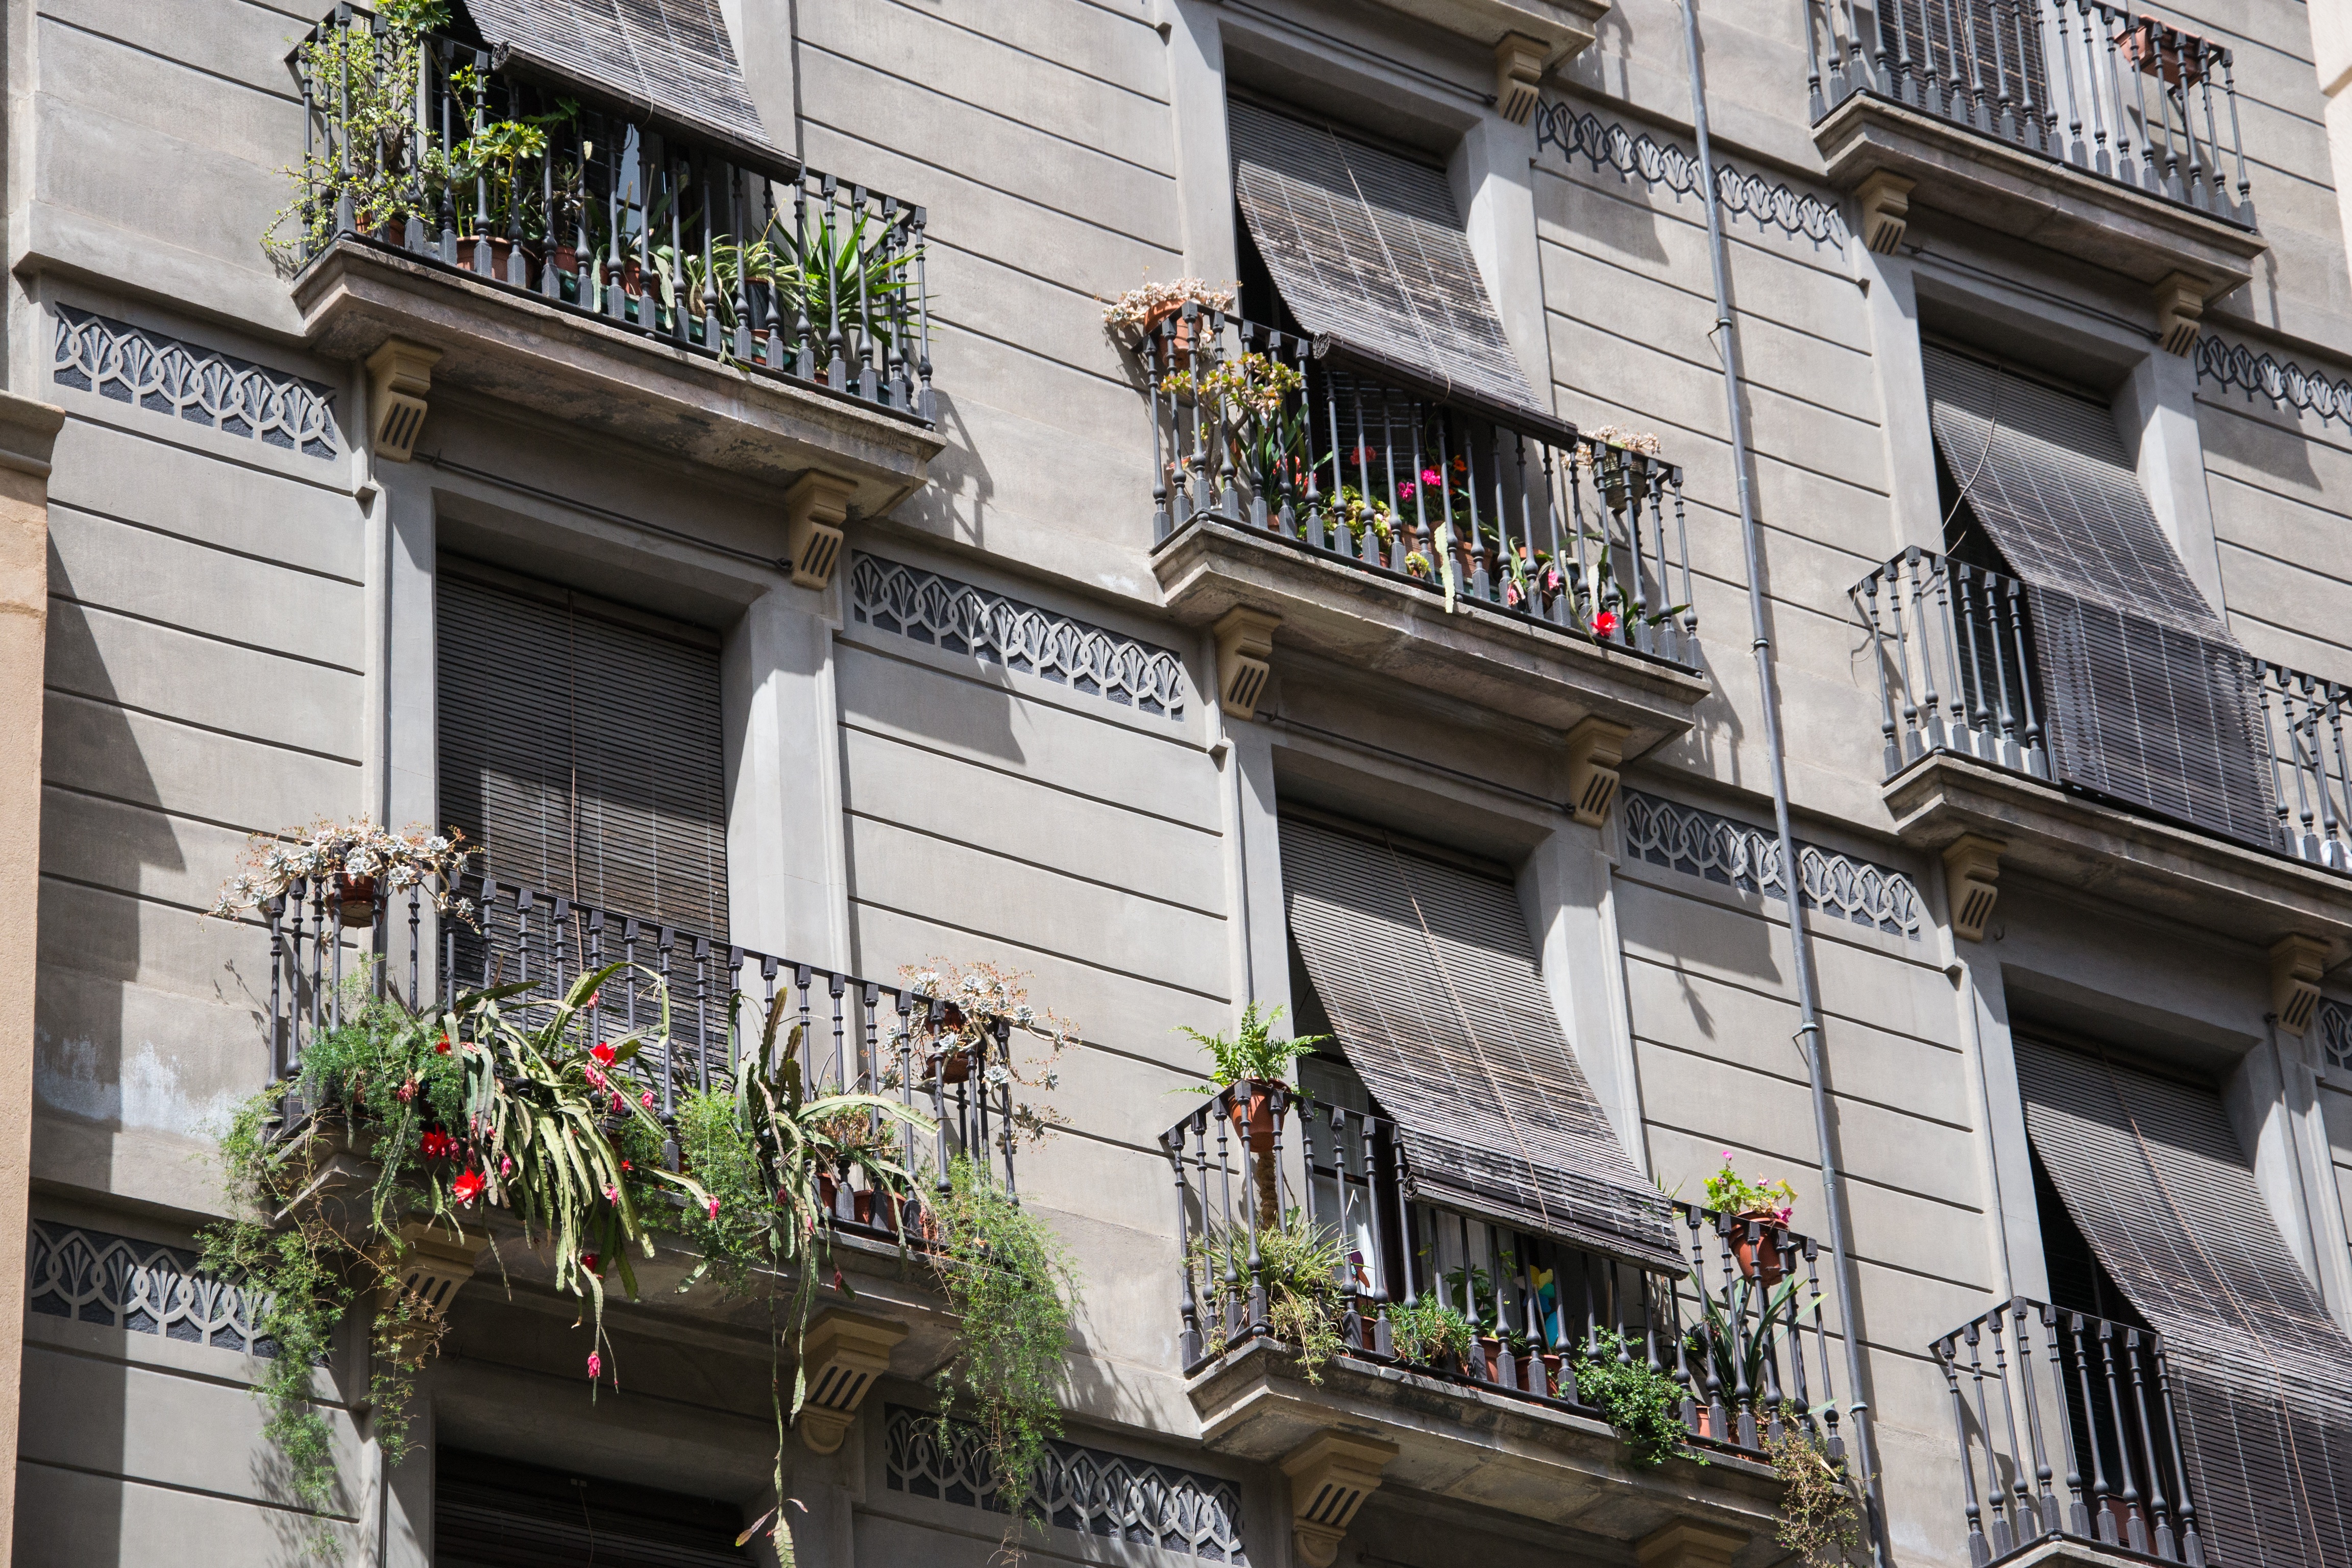
architecture, road, street, building, city, home, downtown, balcony, facade, barcelona, apartments, neighbourhood, urban area